Gill Sans

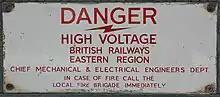
Lettering on an Eastern Region of British Railways sign. While the lettering is clearly based on Gill Sans, some letters such as the "R" are very different.

In 1949, the Railway Executive decided on standard types of signs to be used at all stations. Lettering was to use the Gill Sans typeface on a background of the regional colour. Gill Sans was also used in much of its printed output, very often in capitals-only settings for signage. Specially drawn variations were developed by the Railway Executive (part of the British Transport Commission) for signs in its manual for the use of signpainters painting large signs by hand. Other users included Penguin Books' iconic paperback jacket designs from 1935, and British official mapping agency Ordnance Survey. It was also used by London Transport for documents that could not be practically set in Johnston. Printing historian Paul Shaw has described it as a key element of the "Modernist classical" style from the 1930s to the 1950s, which promoted clean, spare design, often with all-capitals and centred setting of headings.